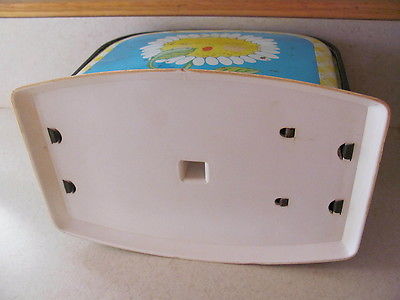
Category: toaster